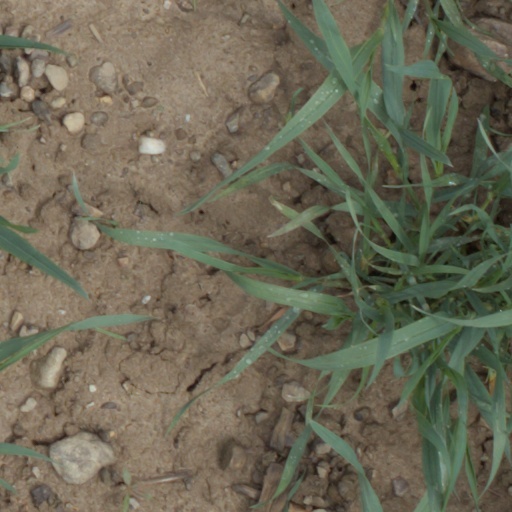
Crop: wheat